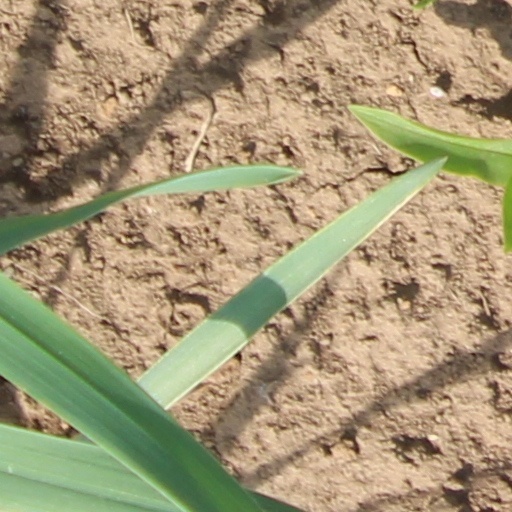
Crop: wheat